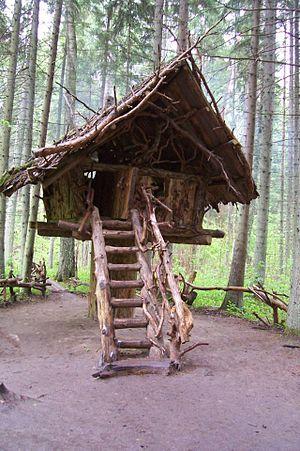
Le parc de Tērvete est situé dans le novads de Tērvete en Lettonie et est la propriété de l'Office National des Forêts letton.